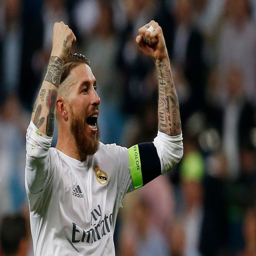
football player celebrates at the end of the game